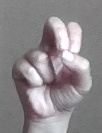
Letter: gaaf